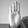
ASL letter: B